Heavy Metal L-Gaim

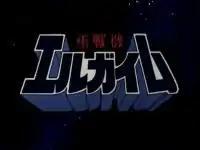
The title screen from the opening sequence

is a mecha anime television series, begun in 1984, which was created and directed by Yoshiyuki Tomino. Its characters and mecha were designed by Mamoru Nagano, who would later go on to create "The Five Star Stories". "Heavy Metal L-Gaim" takes place in the Pentagona System, a solar system made up of five planets. Oldna Poseidal, the legendary emperor from the planet Gastogal leads his 24 Temple Knights from planet to planet until all have fallen under his control. His final victory is on the planet Mizum in 3975 when he defeats Kamon Walha V, ruler of the Yaman Clan. Kamon hides his heir, Kamon Myroad on the planet Mizum with the legendary white mecha, L-Gaim. In 3990 (Fifteen years later), now grown up and known as Daba Myroad, he leads a rebellion to free the planets of Pentagona from Poseidal's grasp.